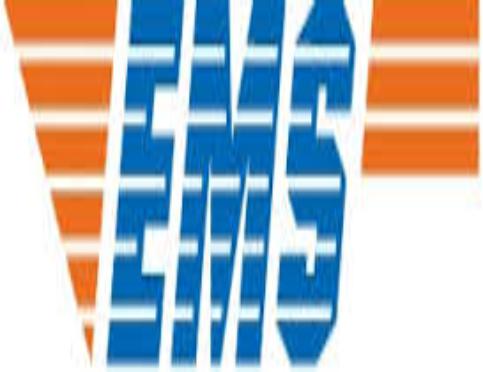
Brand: EMS
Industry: Transportation